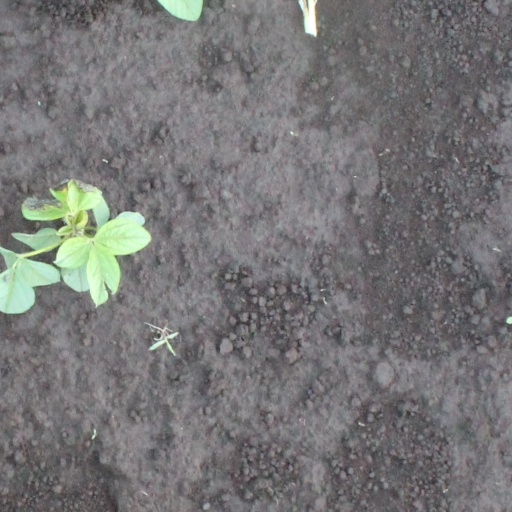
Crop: soybean